Garonne Canal

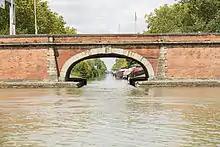
Origin in Toulouse

The Becquey Plan of 1821 to 1822 proposed the improvement of waterways in France to expand haulage in support of the Industrial Revolution. A survey for a canal along the Garonne was ordered in 1828 and completed in 1830. In 1832, the state granted the private Magendie-Sion company, owned by Dion, a perpetual concession for the construction of the "Canal Latéral à la Garonne" using water drawn from the Garonne through the "Canal de Saint-Pierre" or the "Canal de Brienne". Dion rejected the terms. On 9 July 1835, the state simultaneously threatened to withdraw the offer and mandated new construction dates. Dion died before work had started. In 1838, the state gave 100,000 francs to Dion's heirs and repurchased parts of the project for 150,000 francs.